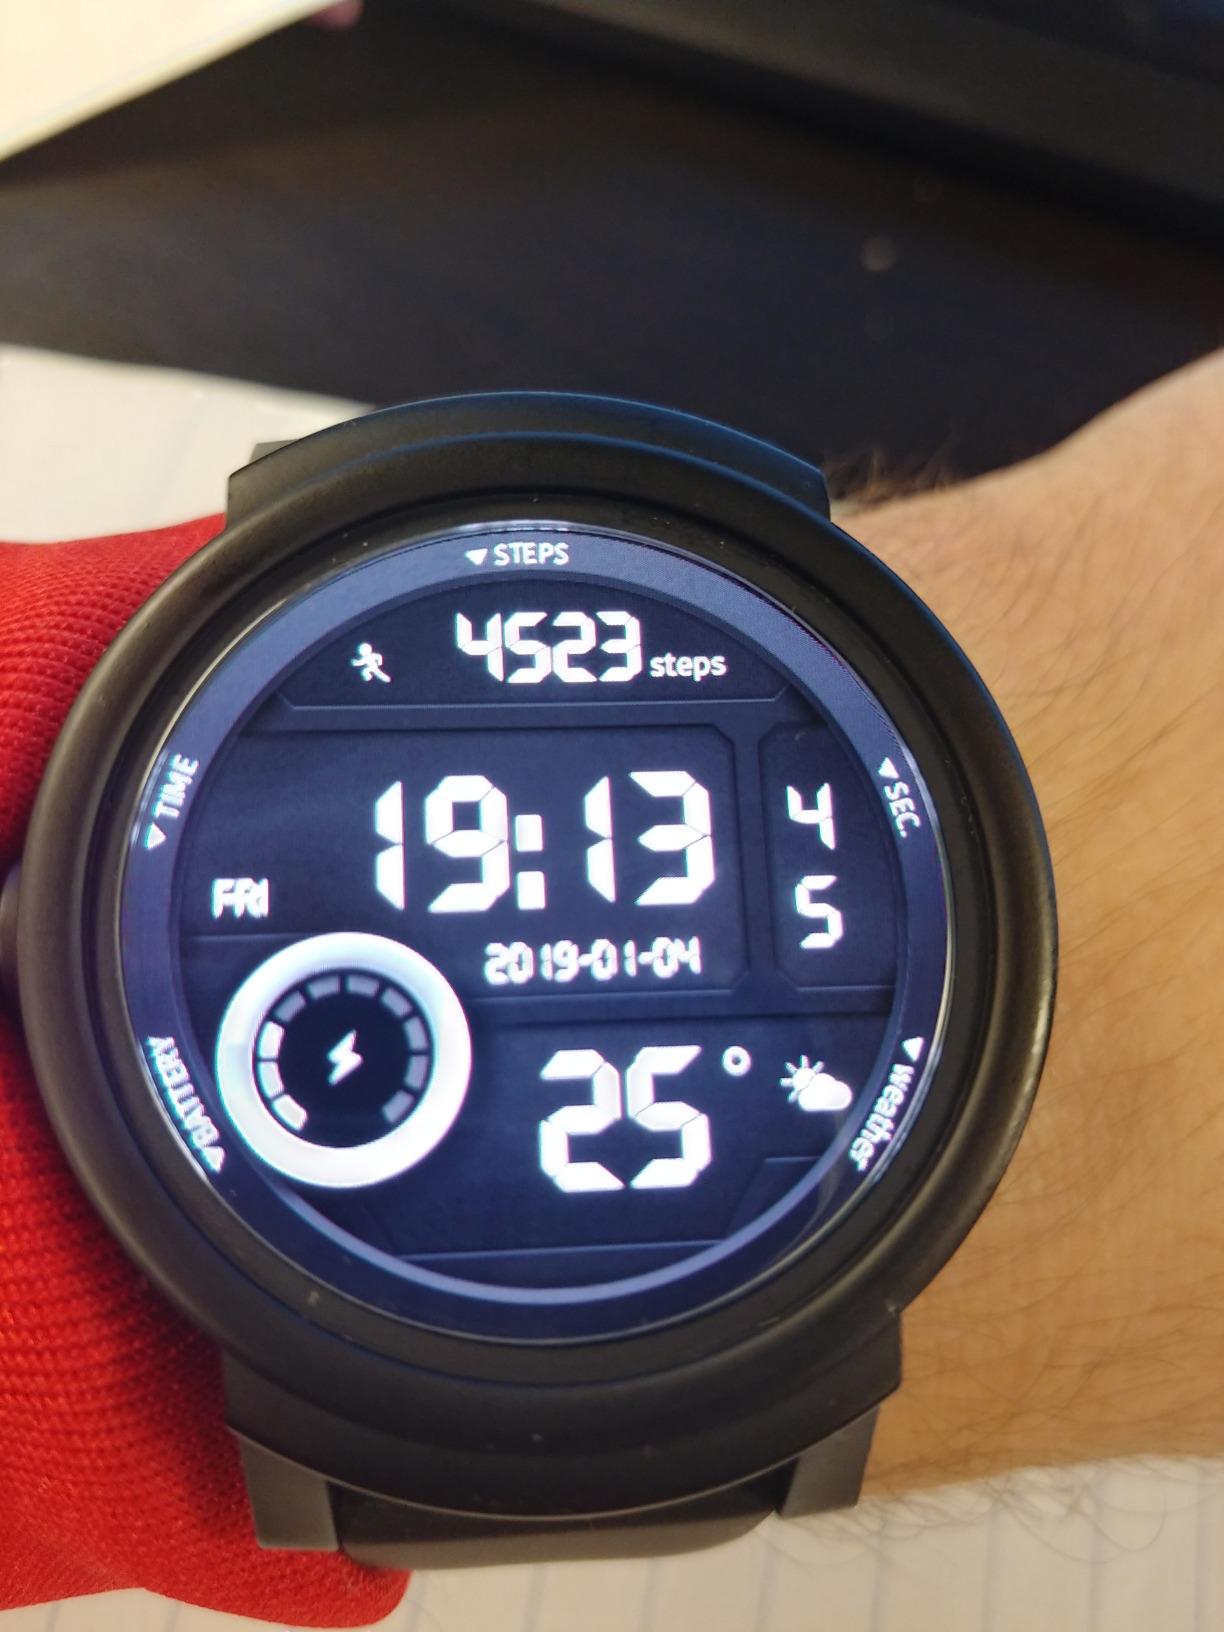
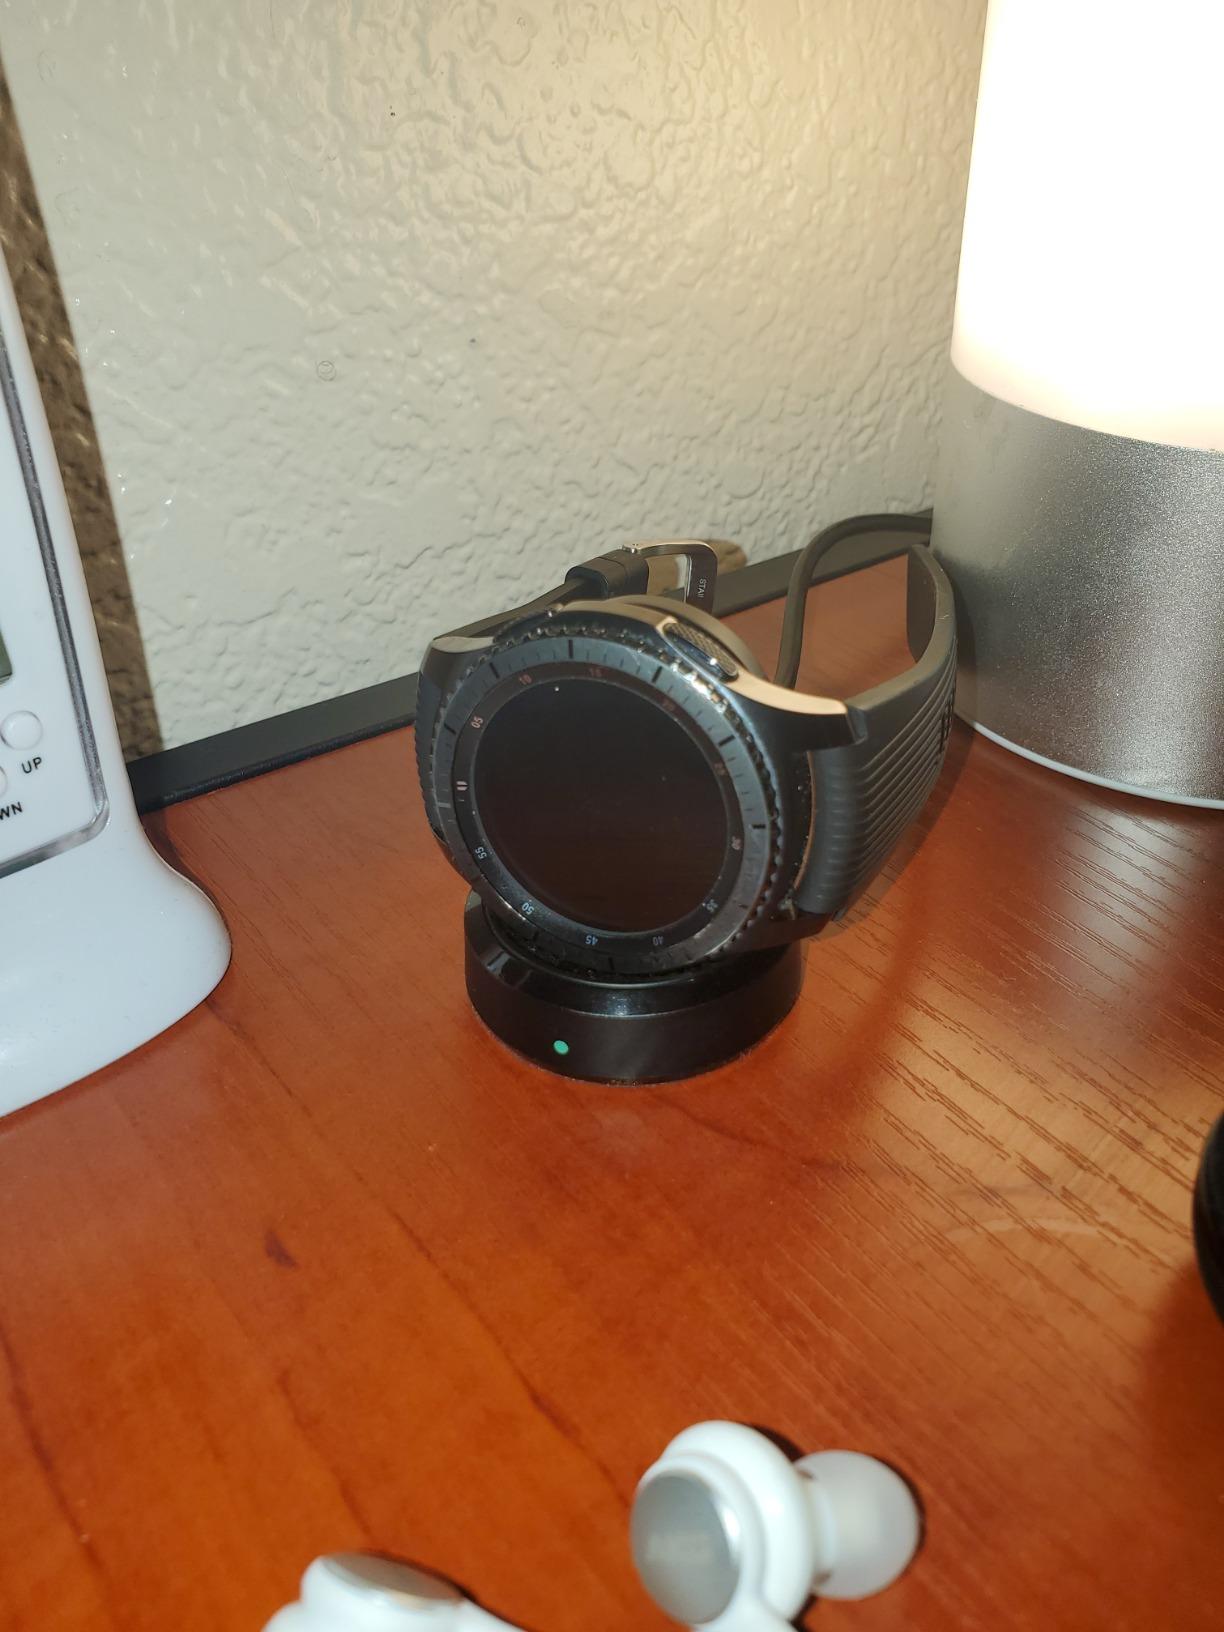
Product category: smartwatch
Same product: no